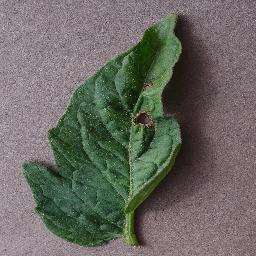
Label: Tomato___Target_Spot